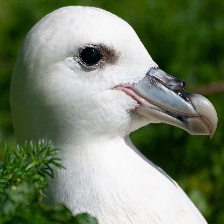
Species: NORTHERN FULMAR
Scientific name: FULMARUS GLACIALIS